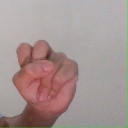
अक्षर: स